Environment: real
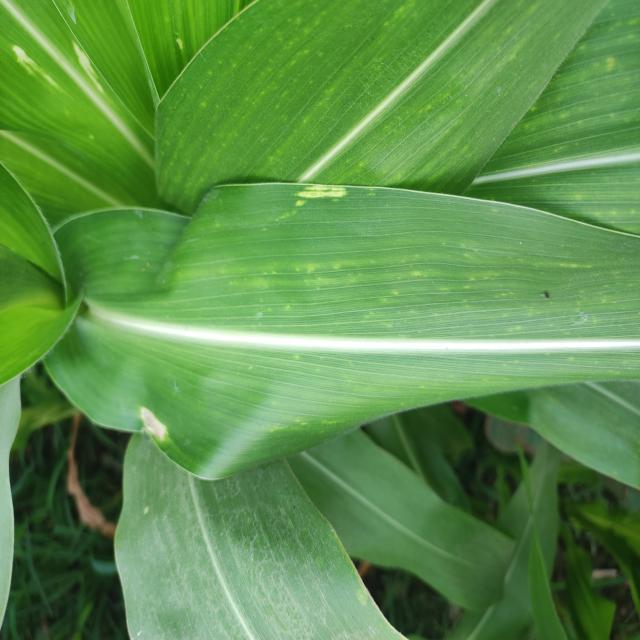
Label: northern_corn_leaf_blight